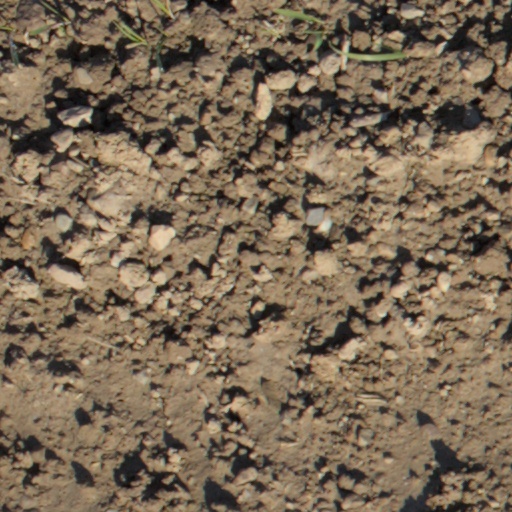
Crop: wheat